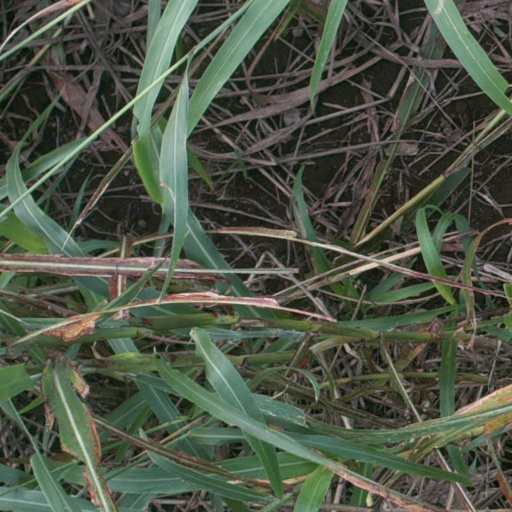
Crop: sorghum